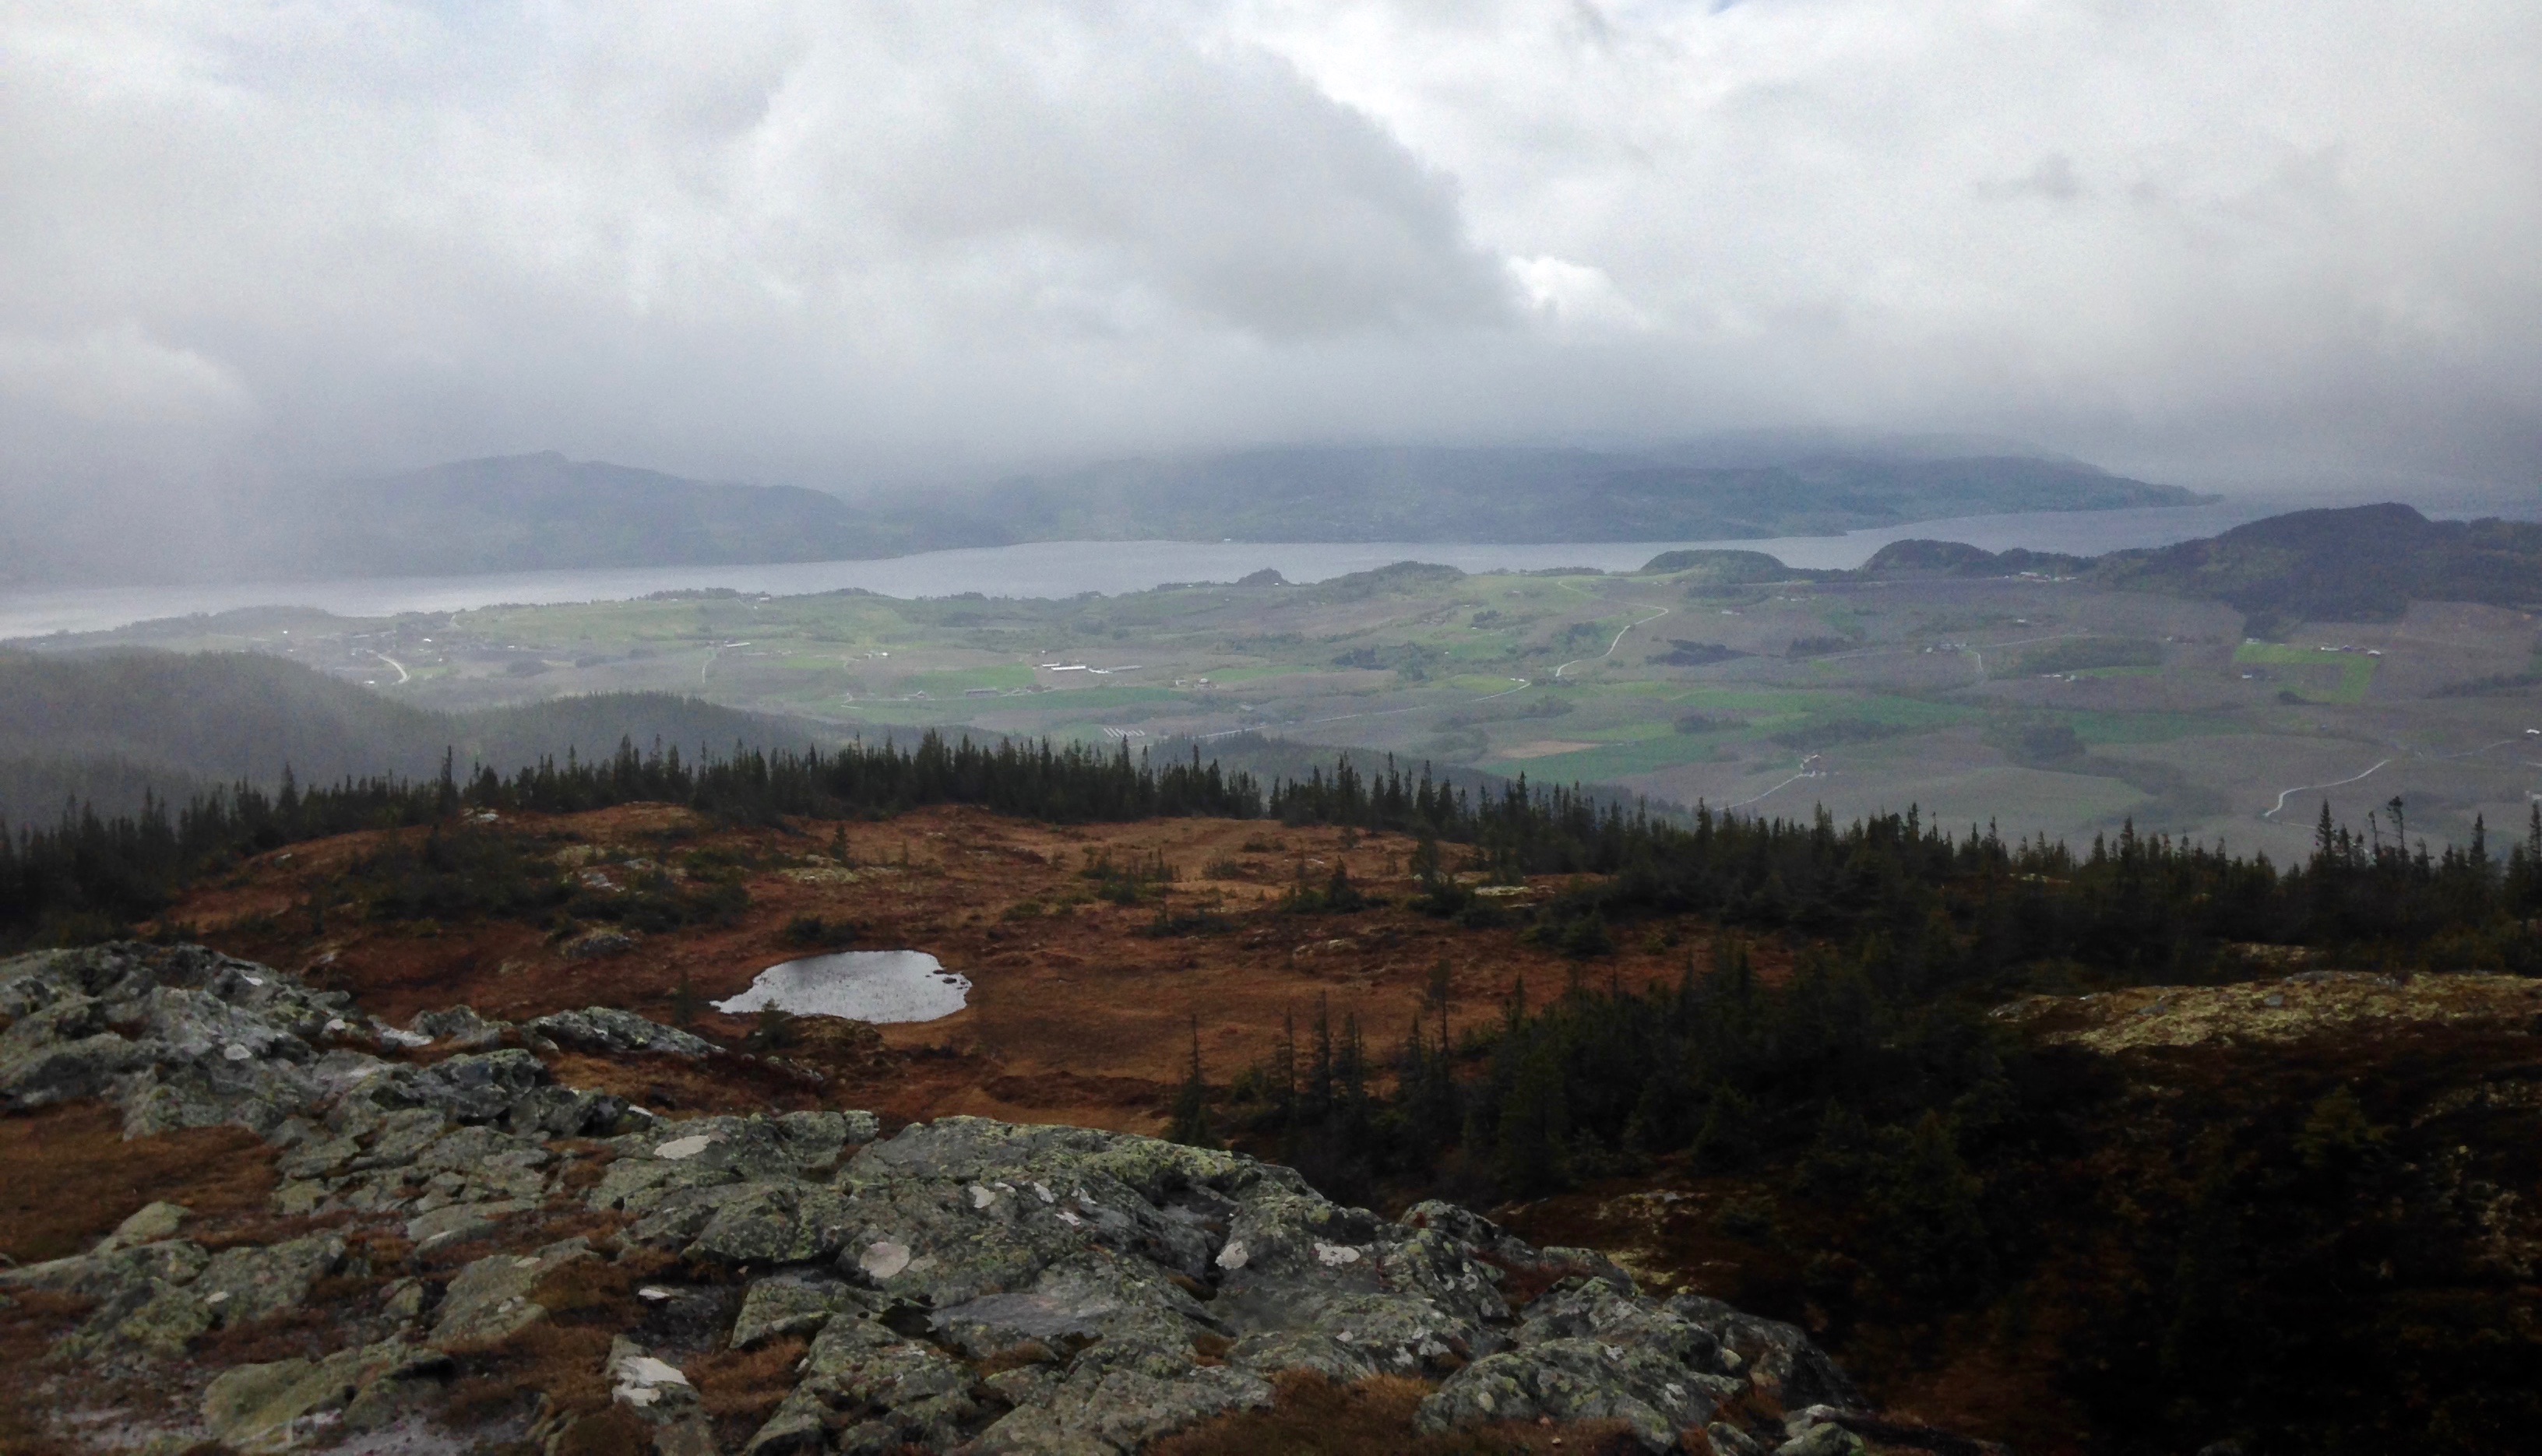
landscape, forest, wilderness, mountain, cloud, hill, lake, valley, mountain range, weather, highland, ridge, summit, geology, plateau, fell, loch, tundra, landform, geographical feature, atmospheric phenomenon, mountainous landforms, geological phenomenon